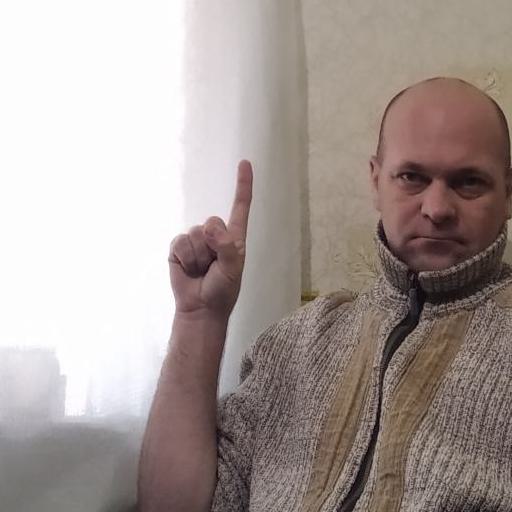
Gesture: one